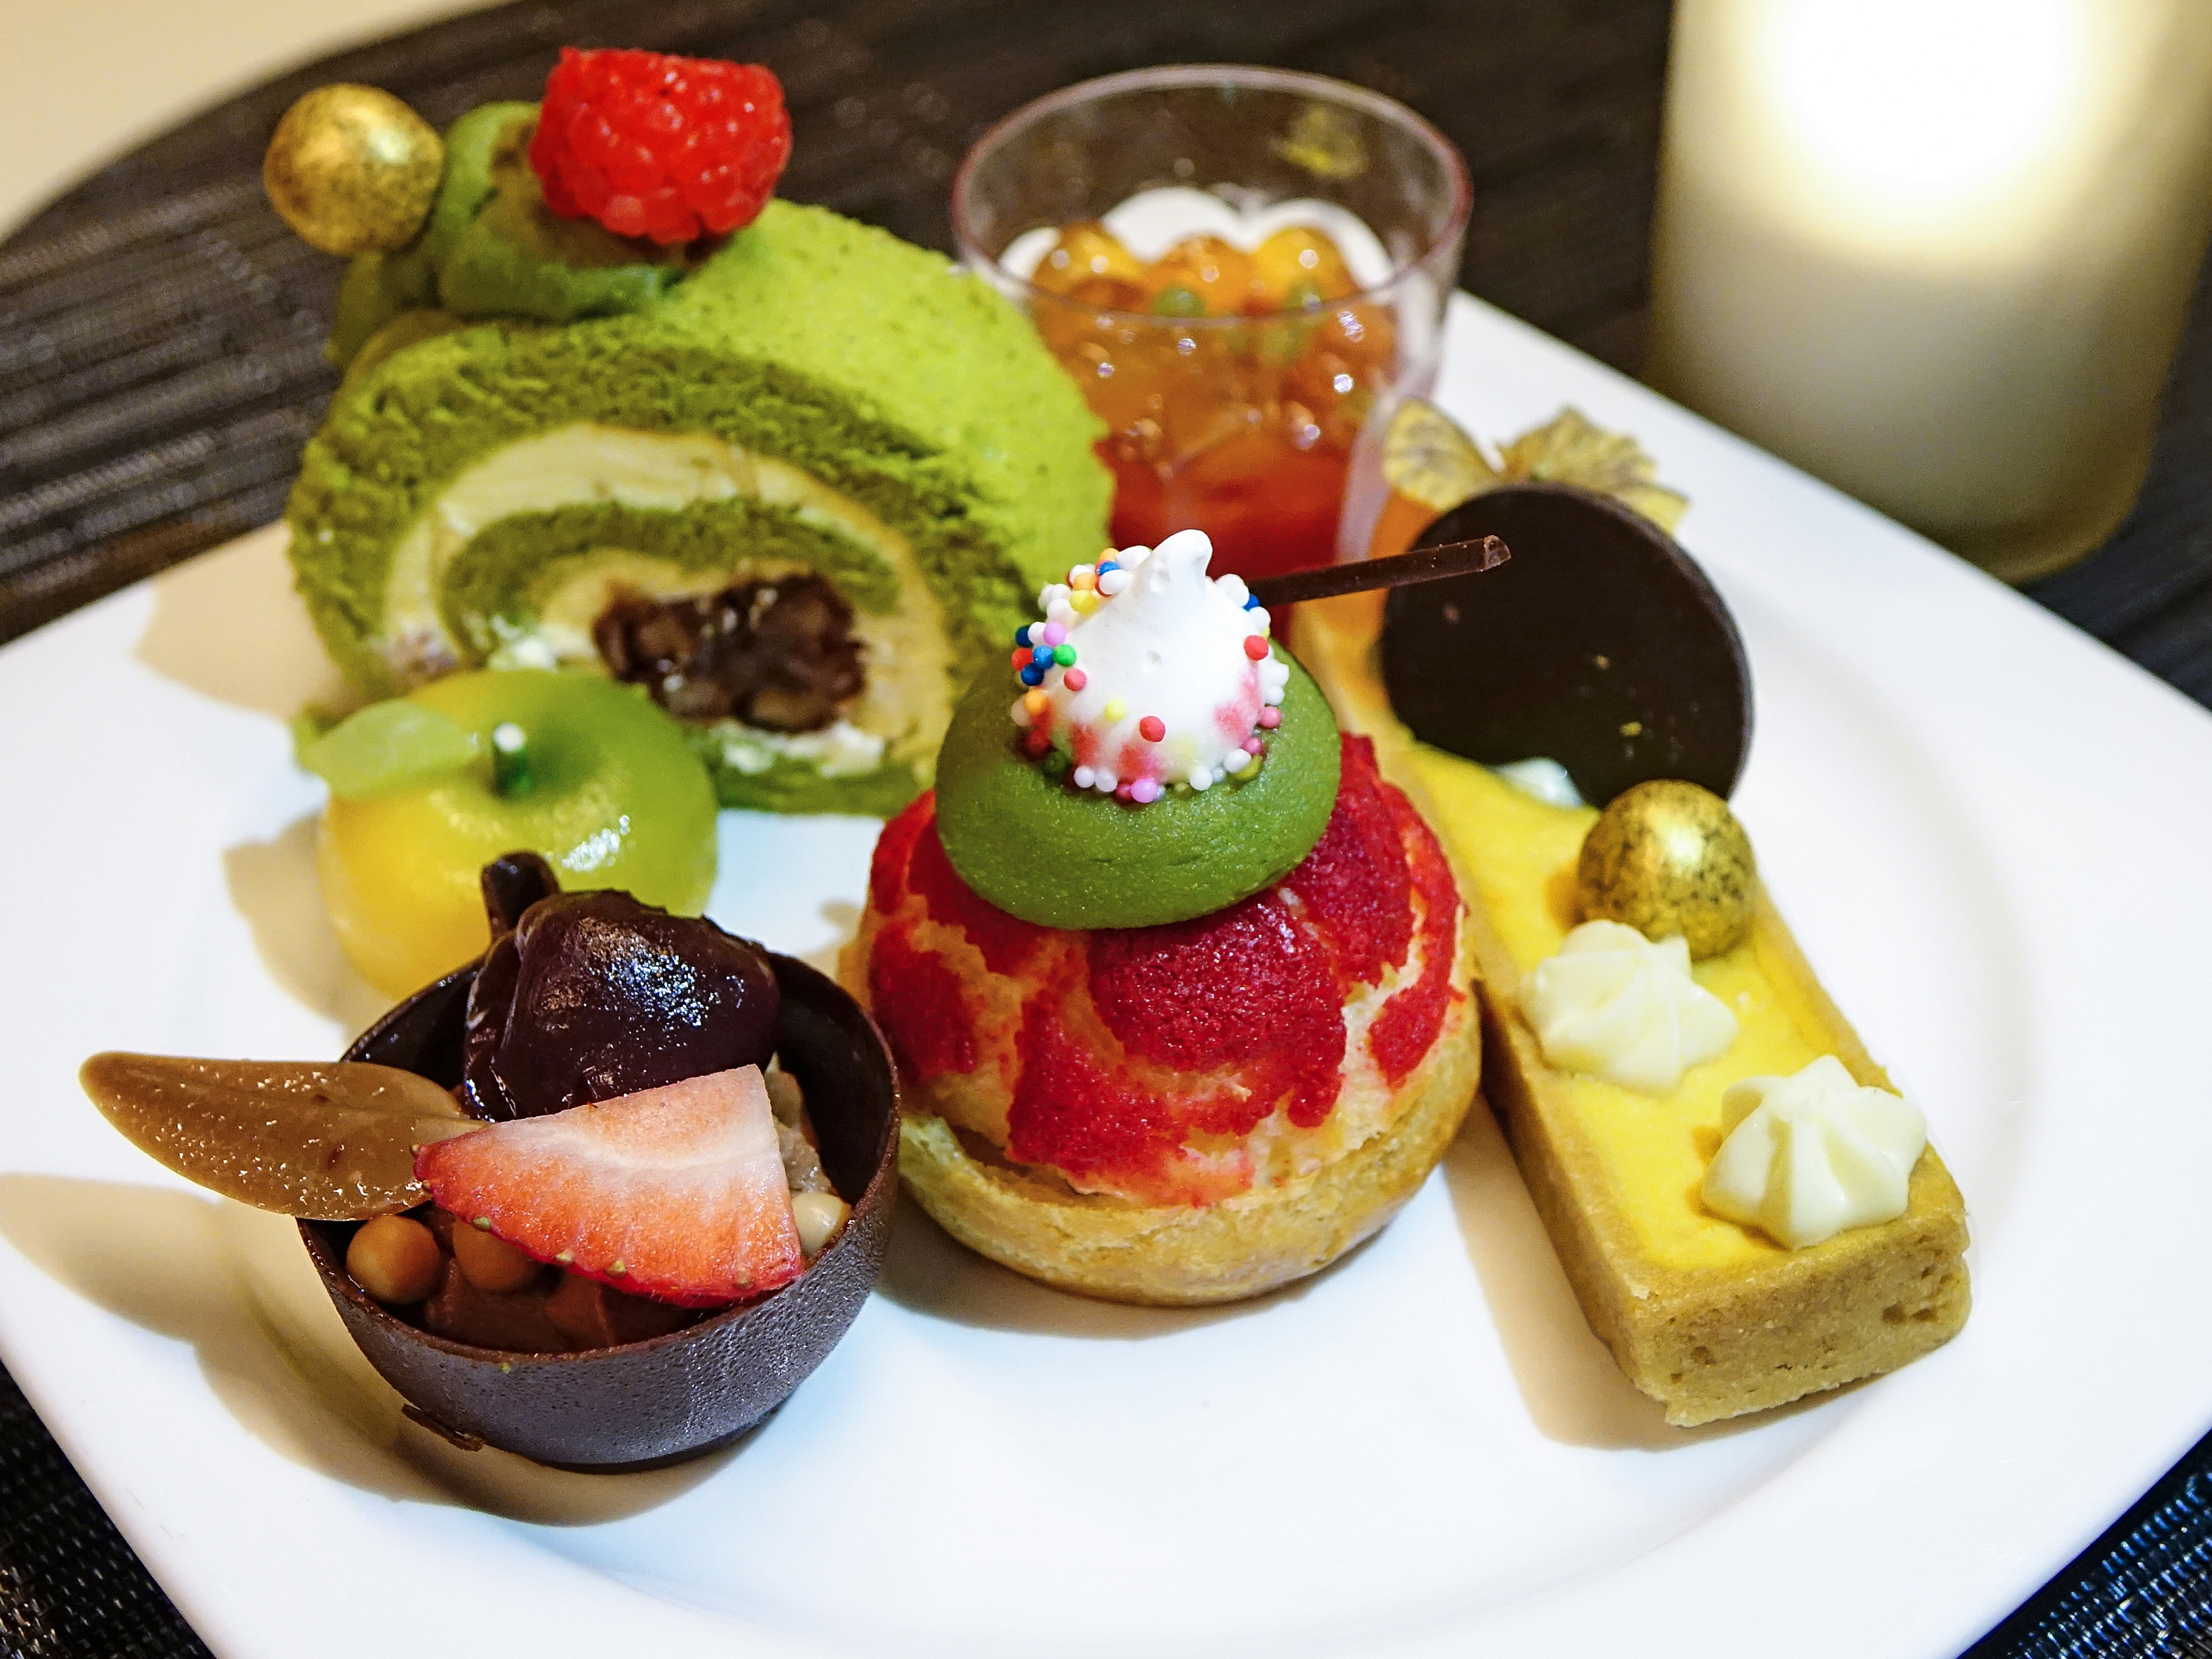
sweet, dish, meal, food, produce, breakfast, baking, frosting, dessert, lunch, cuisine, cream, delicious, cake, pastry, baked, canape, decorated, sweetness, brunch, confectionery, hors d oeuvre, buttercream